Sky position (RA, Dec in degrees): 342.009, 1.193
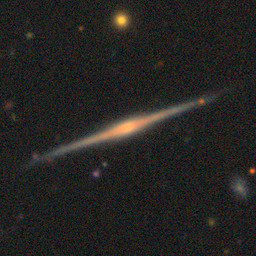
Galaxy morphology: Edge-on Galaxies with Bulge